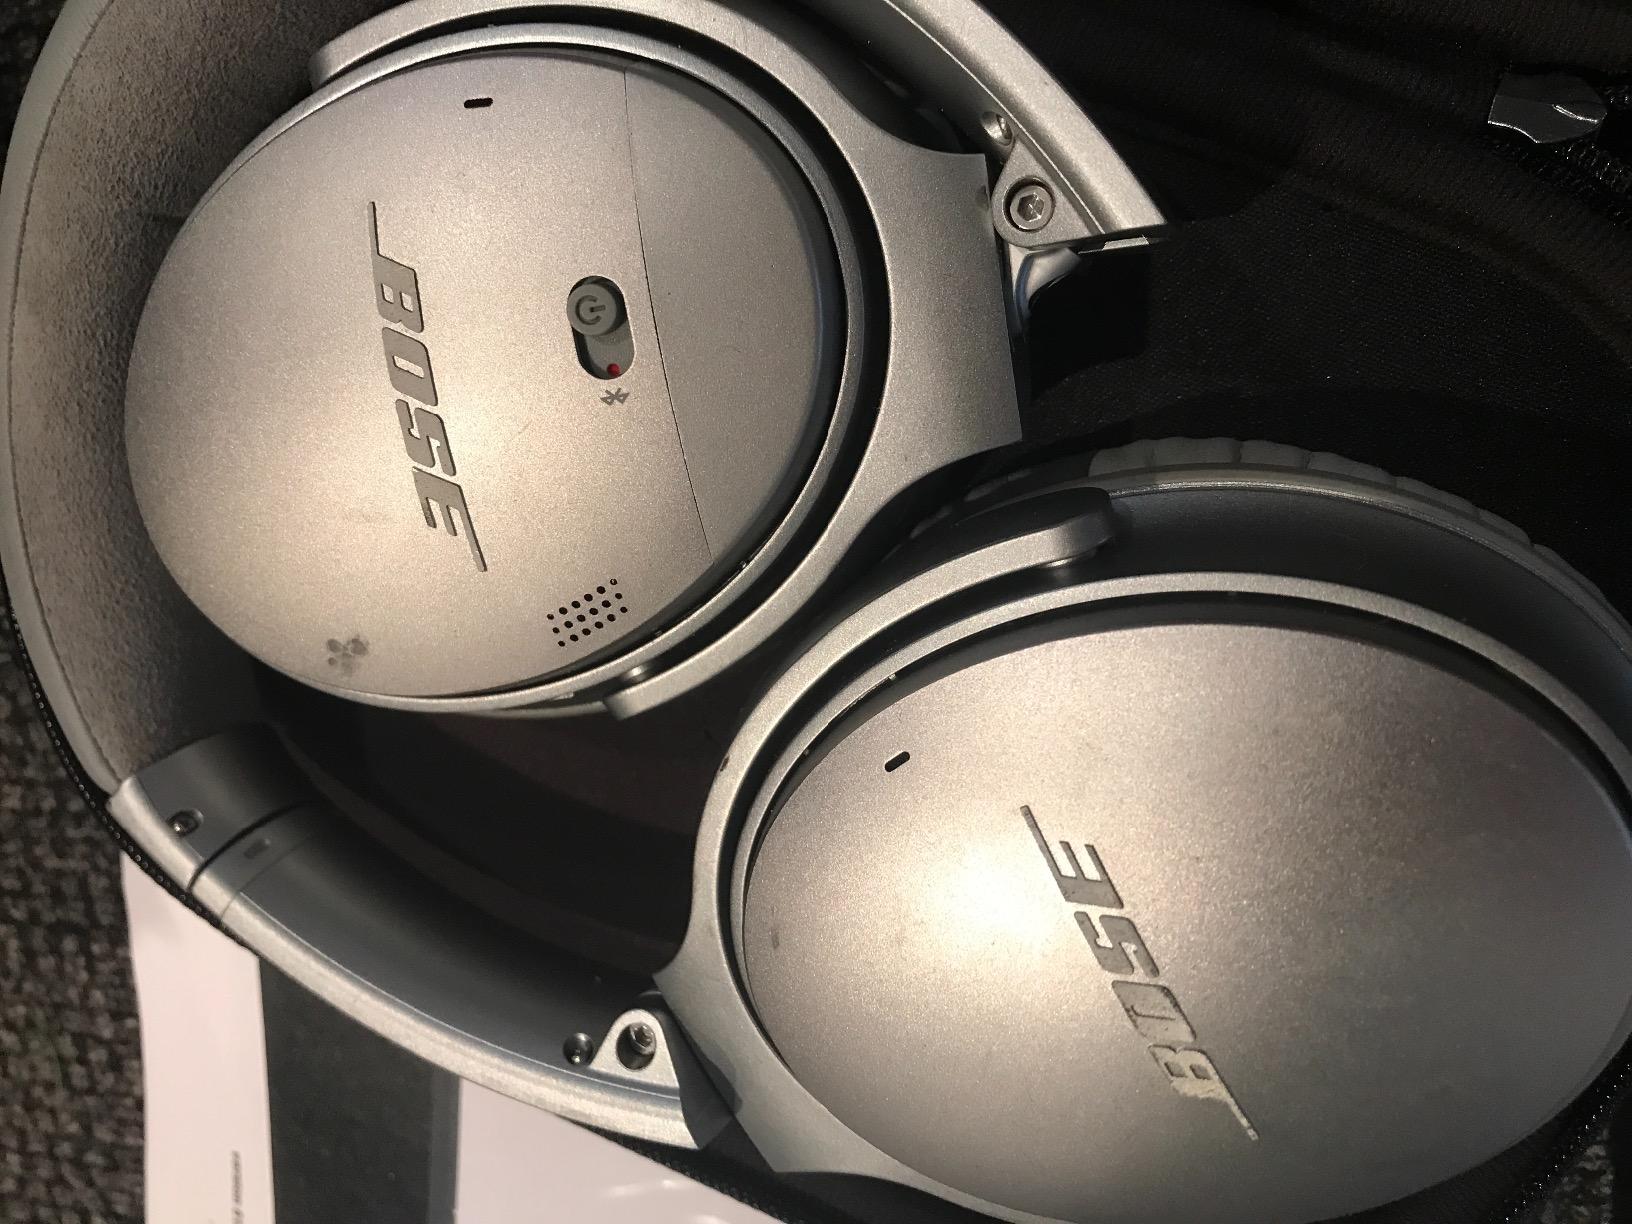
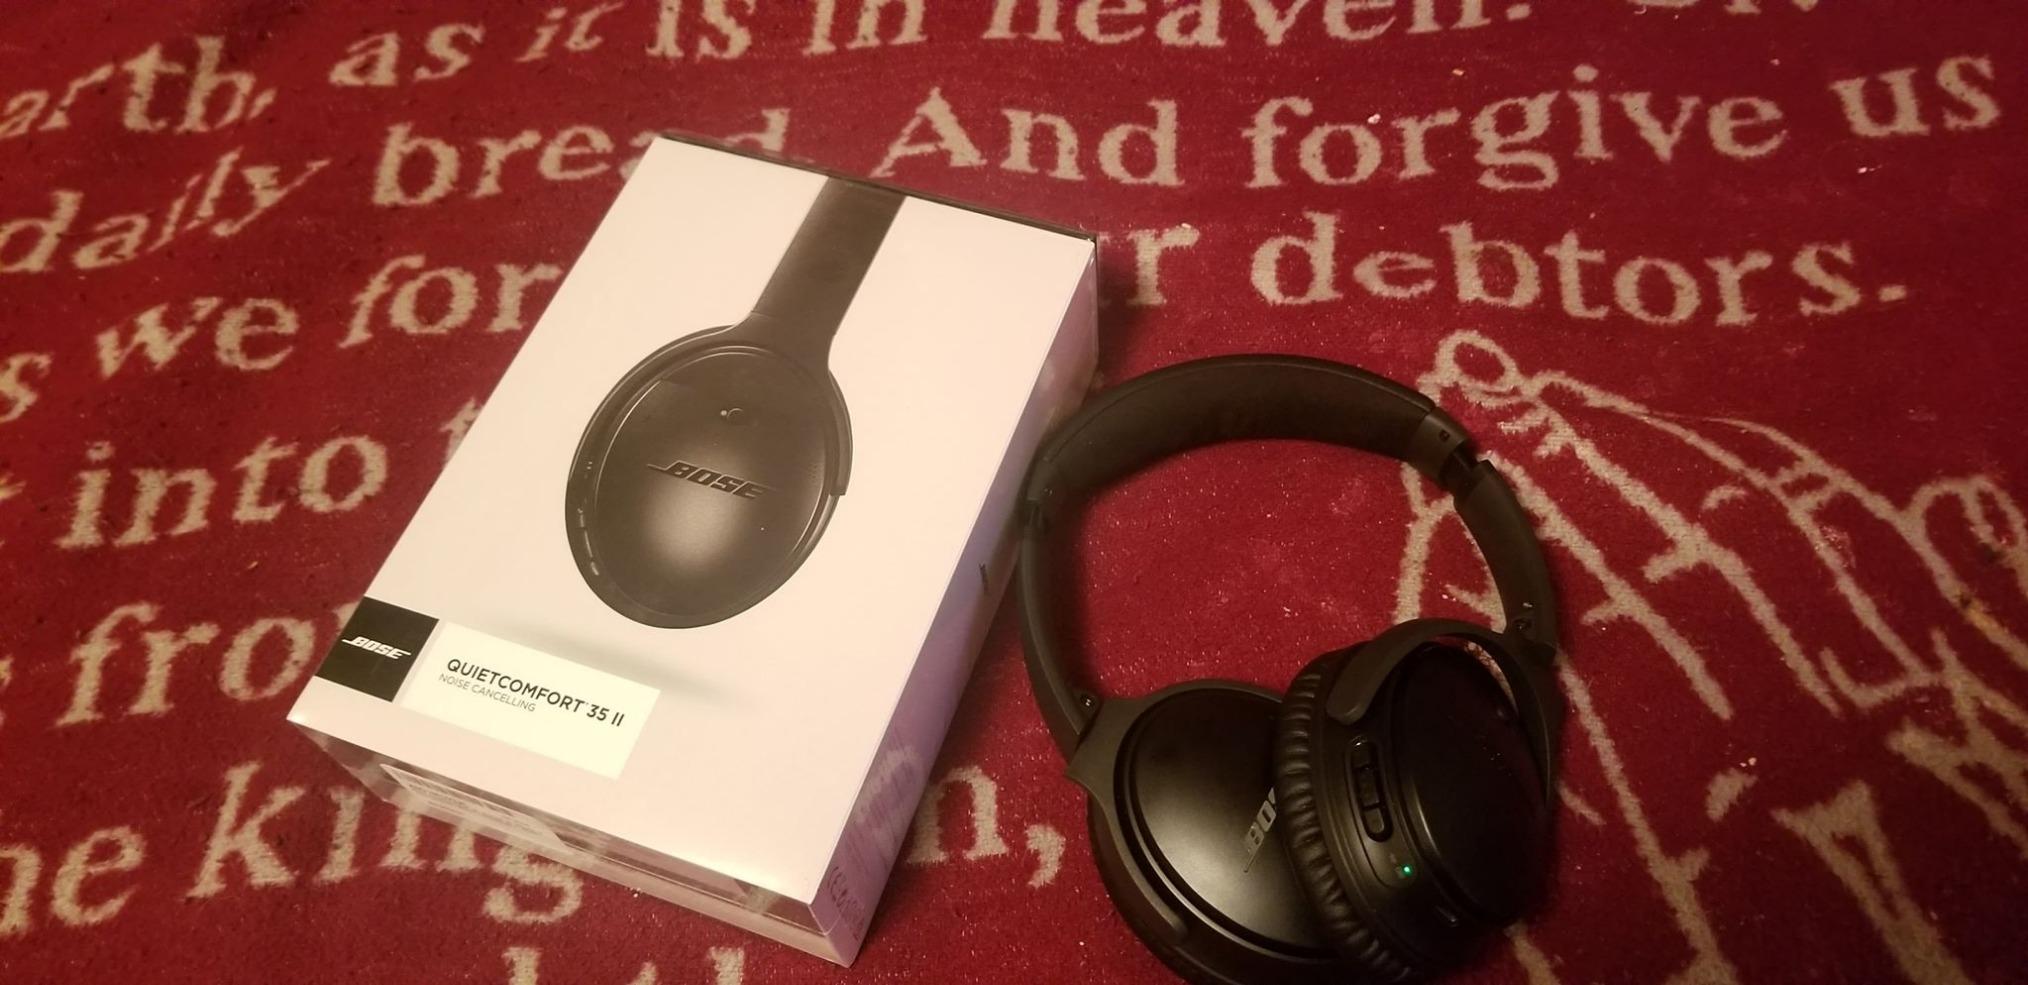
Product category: headphones
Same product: no